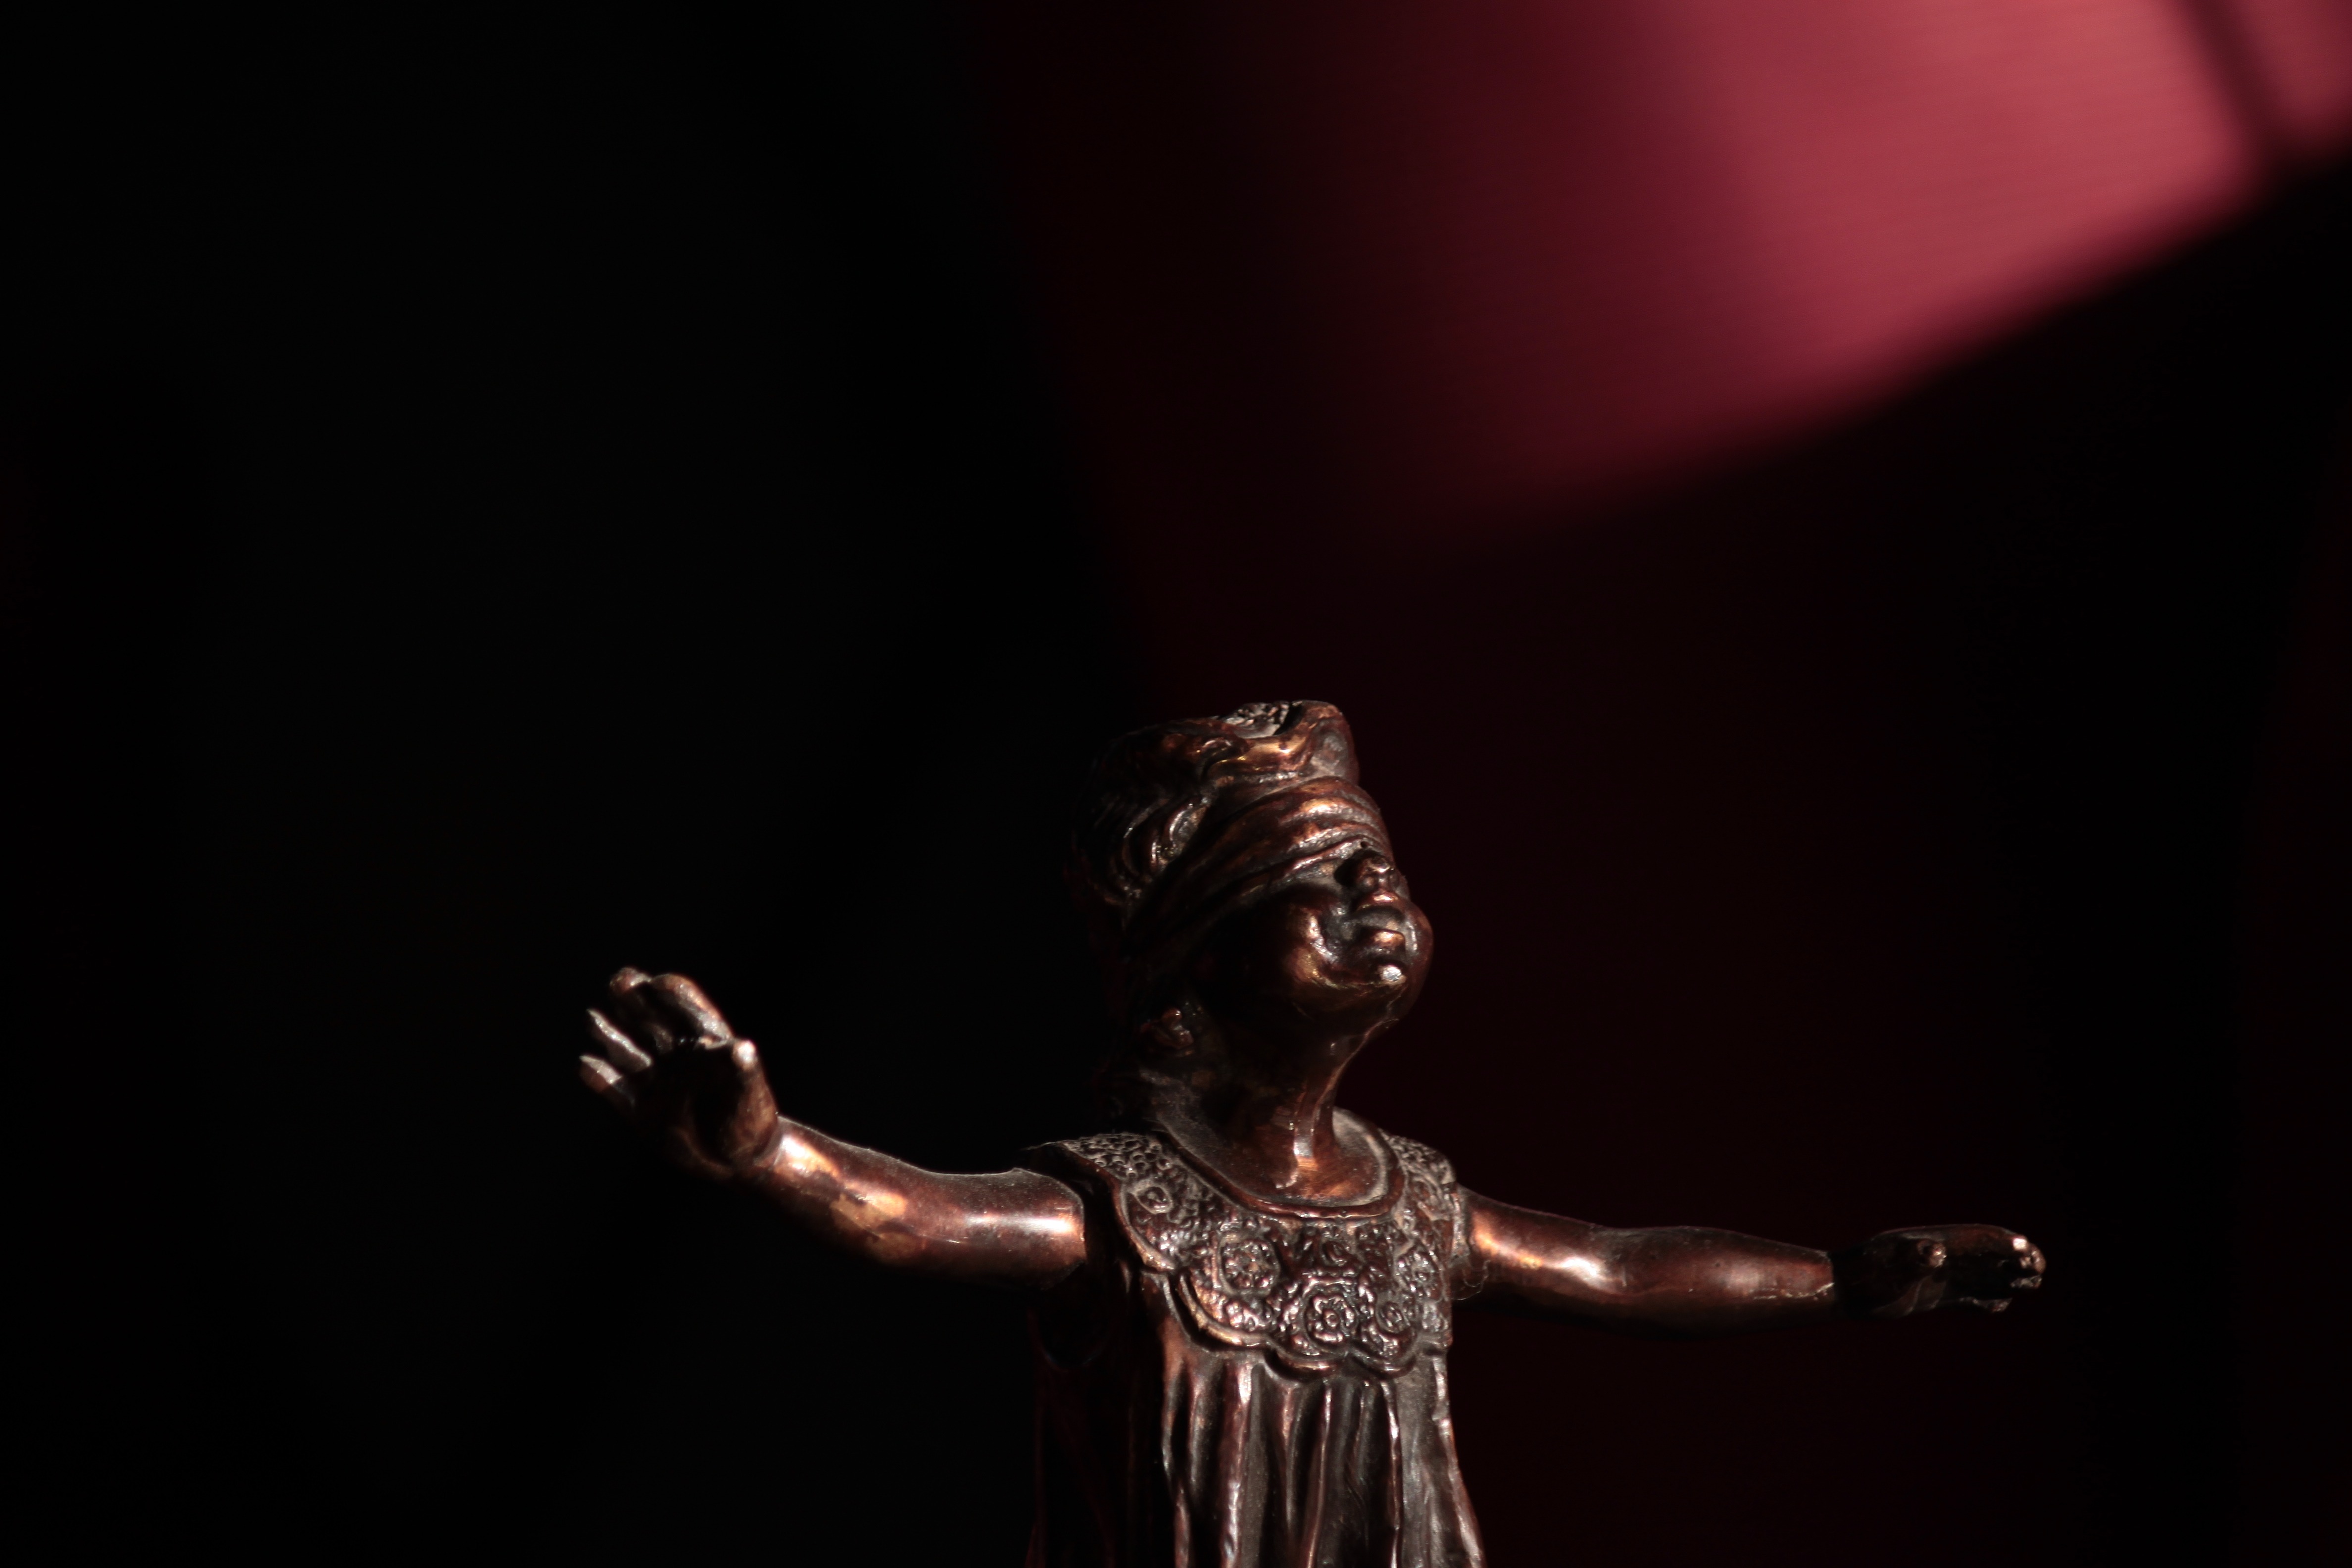
walk, statue, dance, ceramic, child, darkness, blind, performance art, sculpture, stage, performance, wrist, figurine, blindfolded, entertainment, performing arts, torso, modern dance